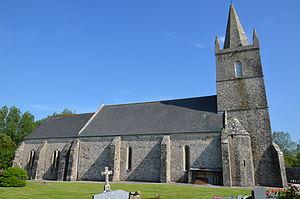
Église Saint-Lô de Sénoville.
Sénoville, ou Senoville, est une commune française, située dans le département de la Manche en région Normandie, peuplée de 201 habitants.